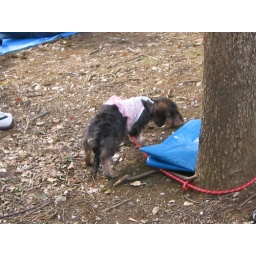
dog in pink dress